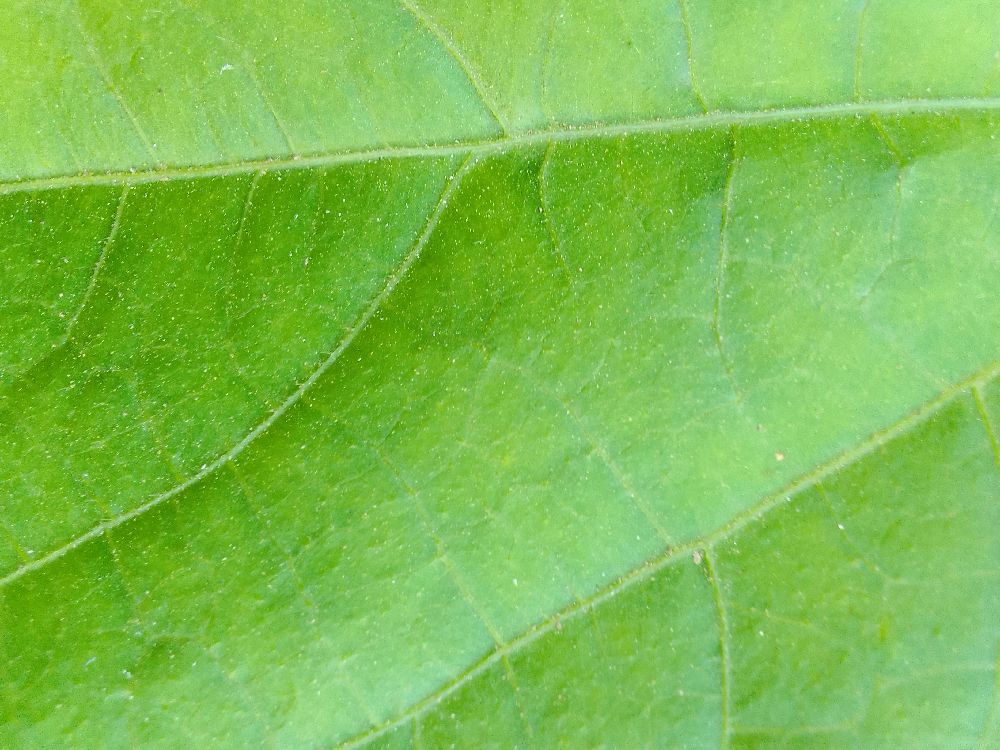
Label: healthy